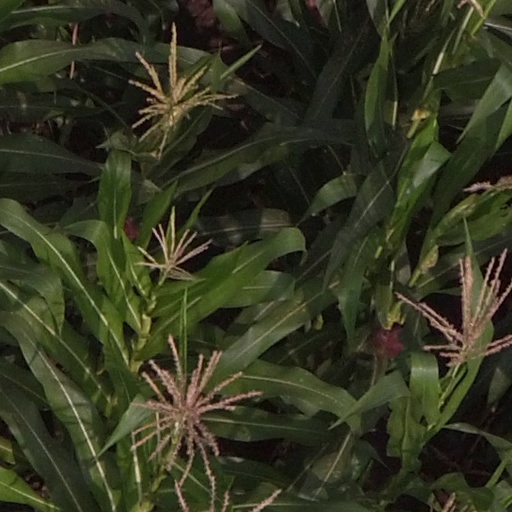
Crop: maize; corn